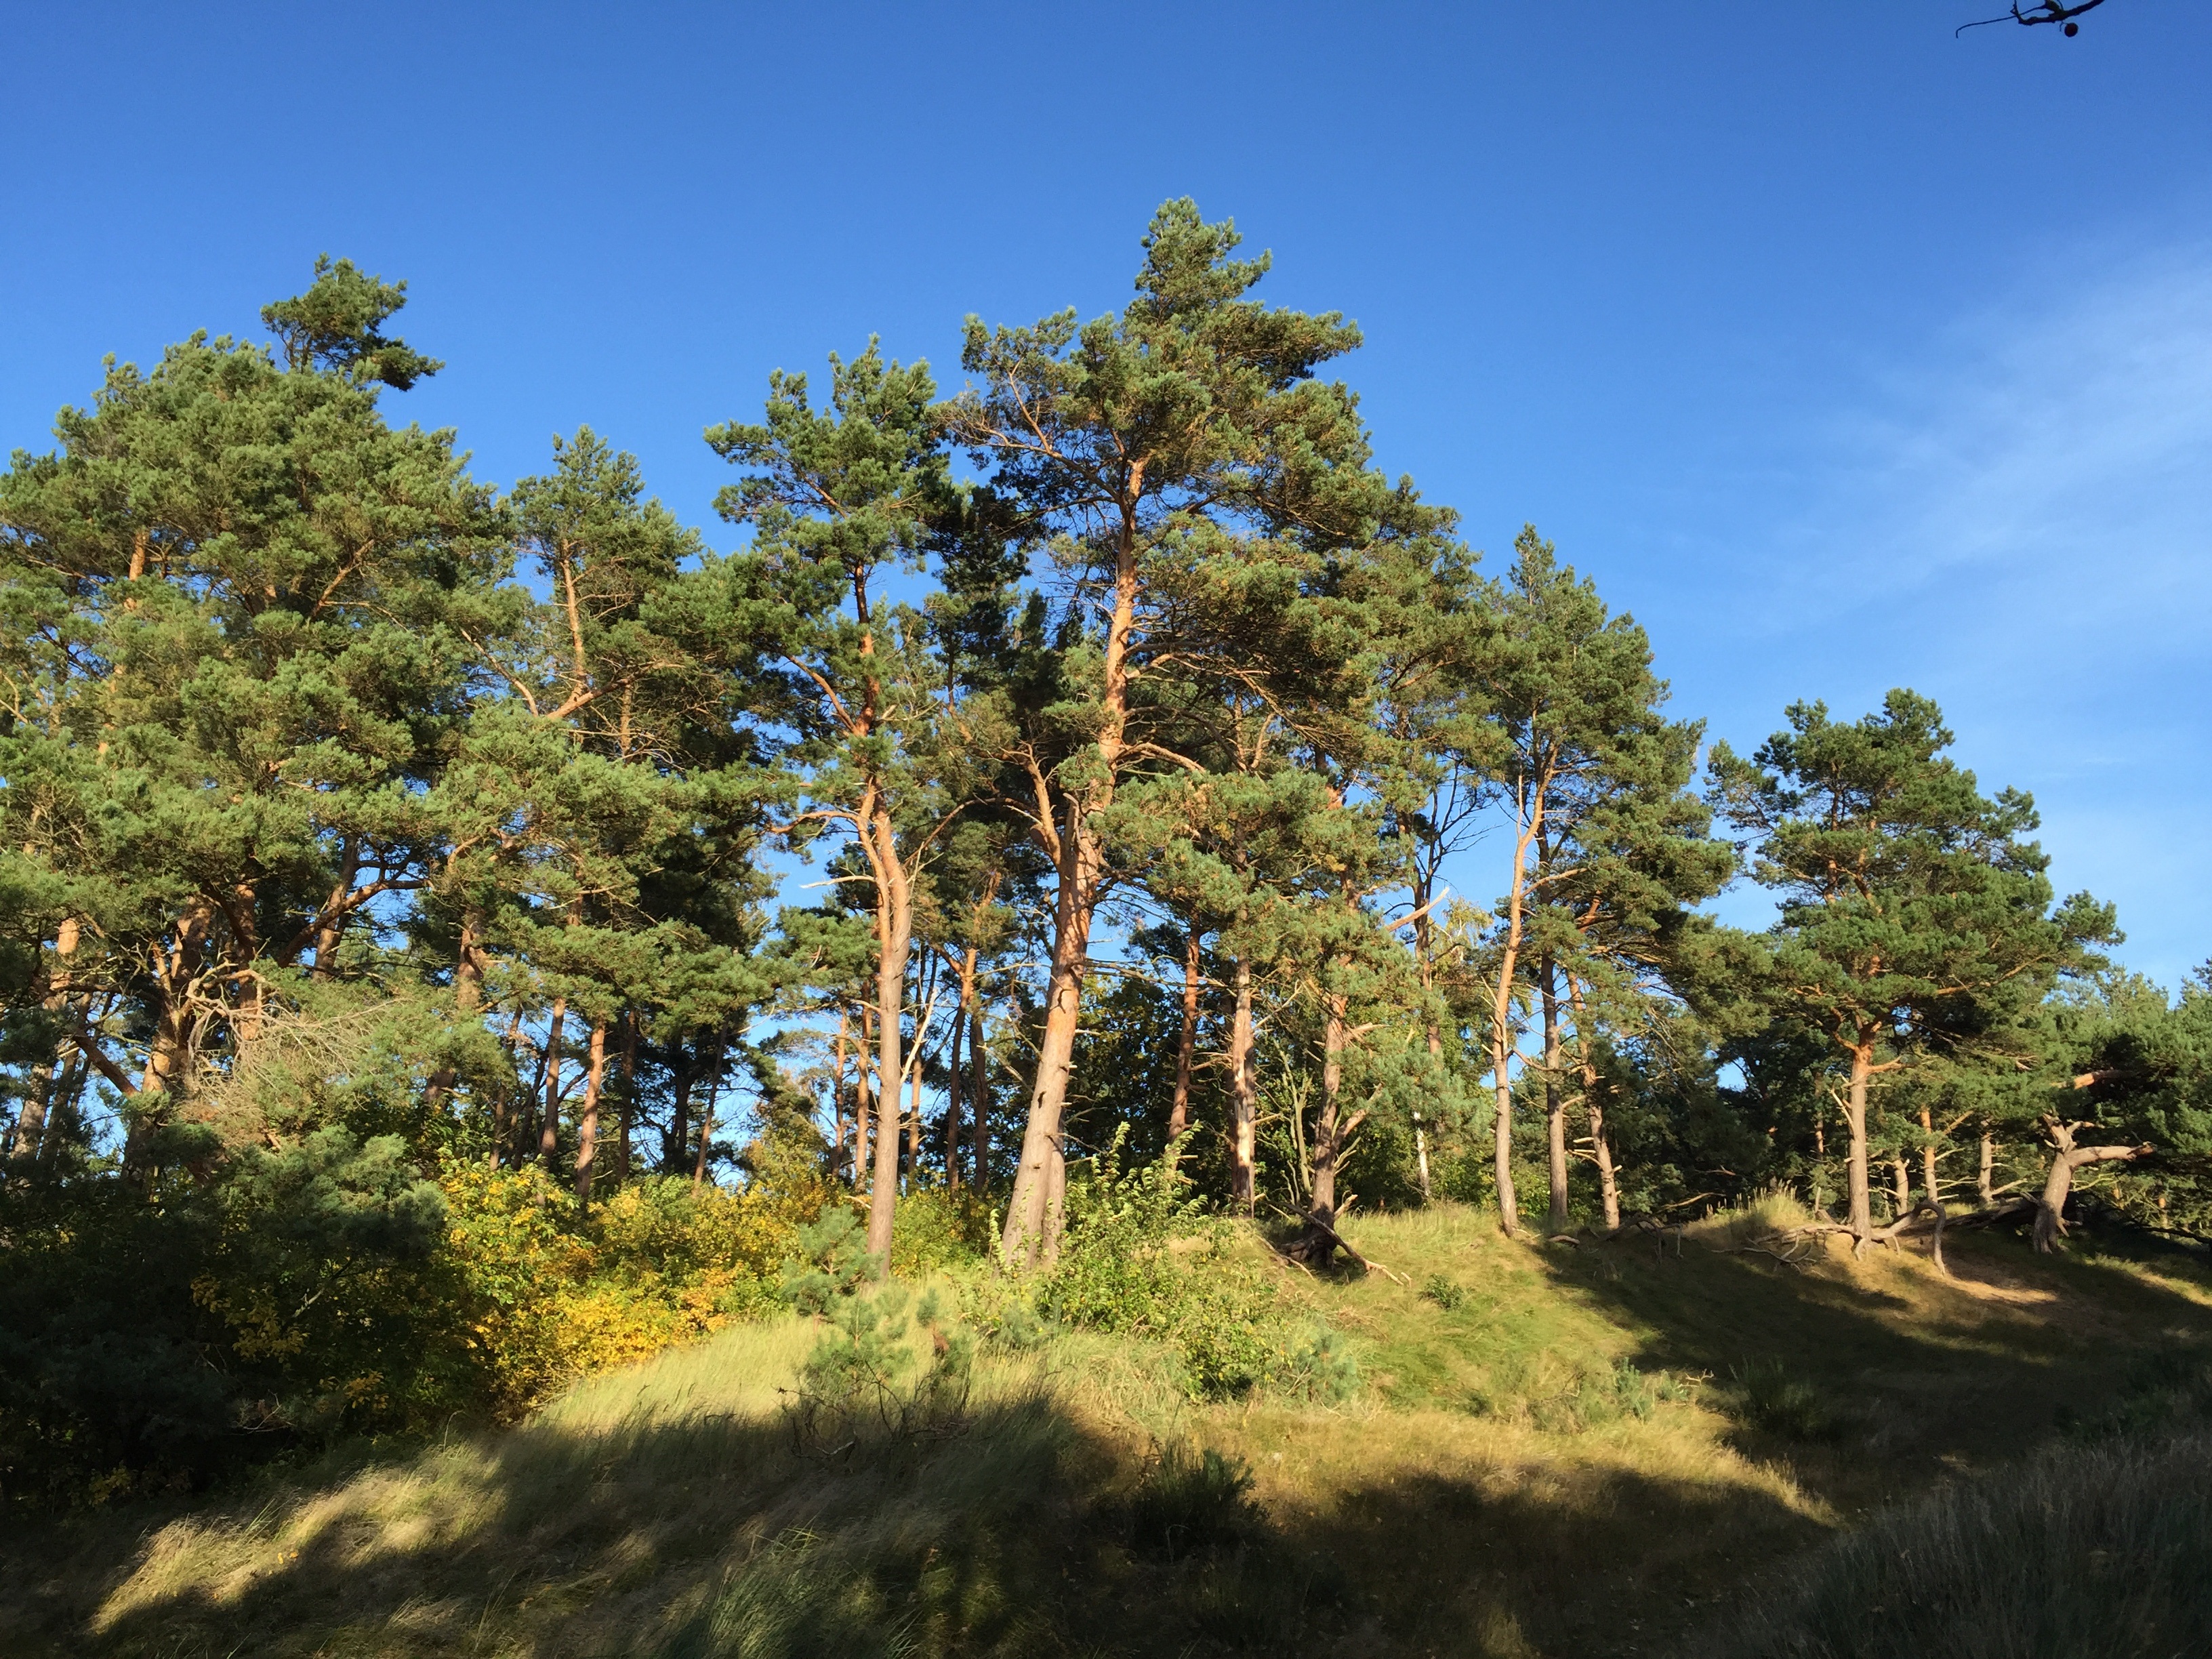
landscape, tree, nature, forest, wilderness, plant, leaf, autumn, flora, conifer, trees, spruce, grove, woodland, habitat, ecosystem, biome, natural environment, woody plant, temperate coniferous forest, land plant